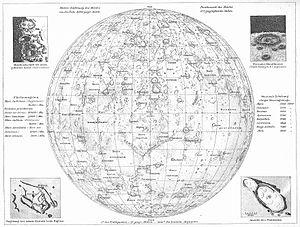
Voici une liste des cratères de la Lune. La plupart d'entre eux sont des cratères d'impact. Plus de 30 000 cratères, dont les diamètres sont compris entre 1 km et plus de 100 km, sont observables au télescope depuis la Terre.
La sélénographie est l'étude de la surface et du relief de la Lune. Le mot est dérivé du nom de la déesse grecque Séléné, personnifiant la Lune, et du suffixe -graphie. Historiquement, la principale occupation des sélénographistes était de cartographier la face visible de la Lune et d'en nommer les « mers », cratères, montagnes, etc. Cette tâche fut terminée et rendue obsolète par l'irruption d'images satellites haute résolution des faces visible et cachée de la Lune, ce depuis le début de l'ère spatiale, au début des années 1950. Aujourd'hui, la sélénographie est considérée comme une sous-discipline de la sélénologie ou « science de la Lune ».